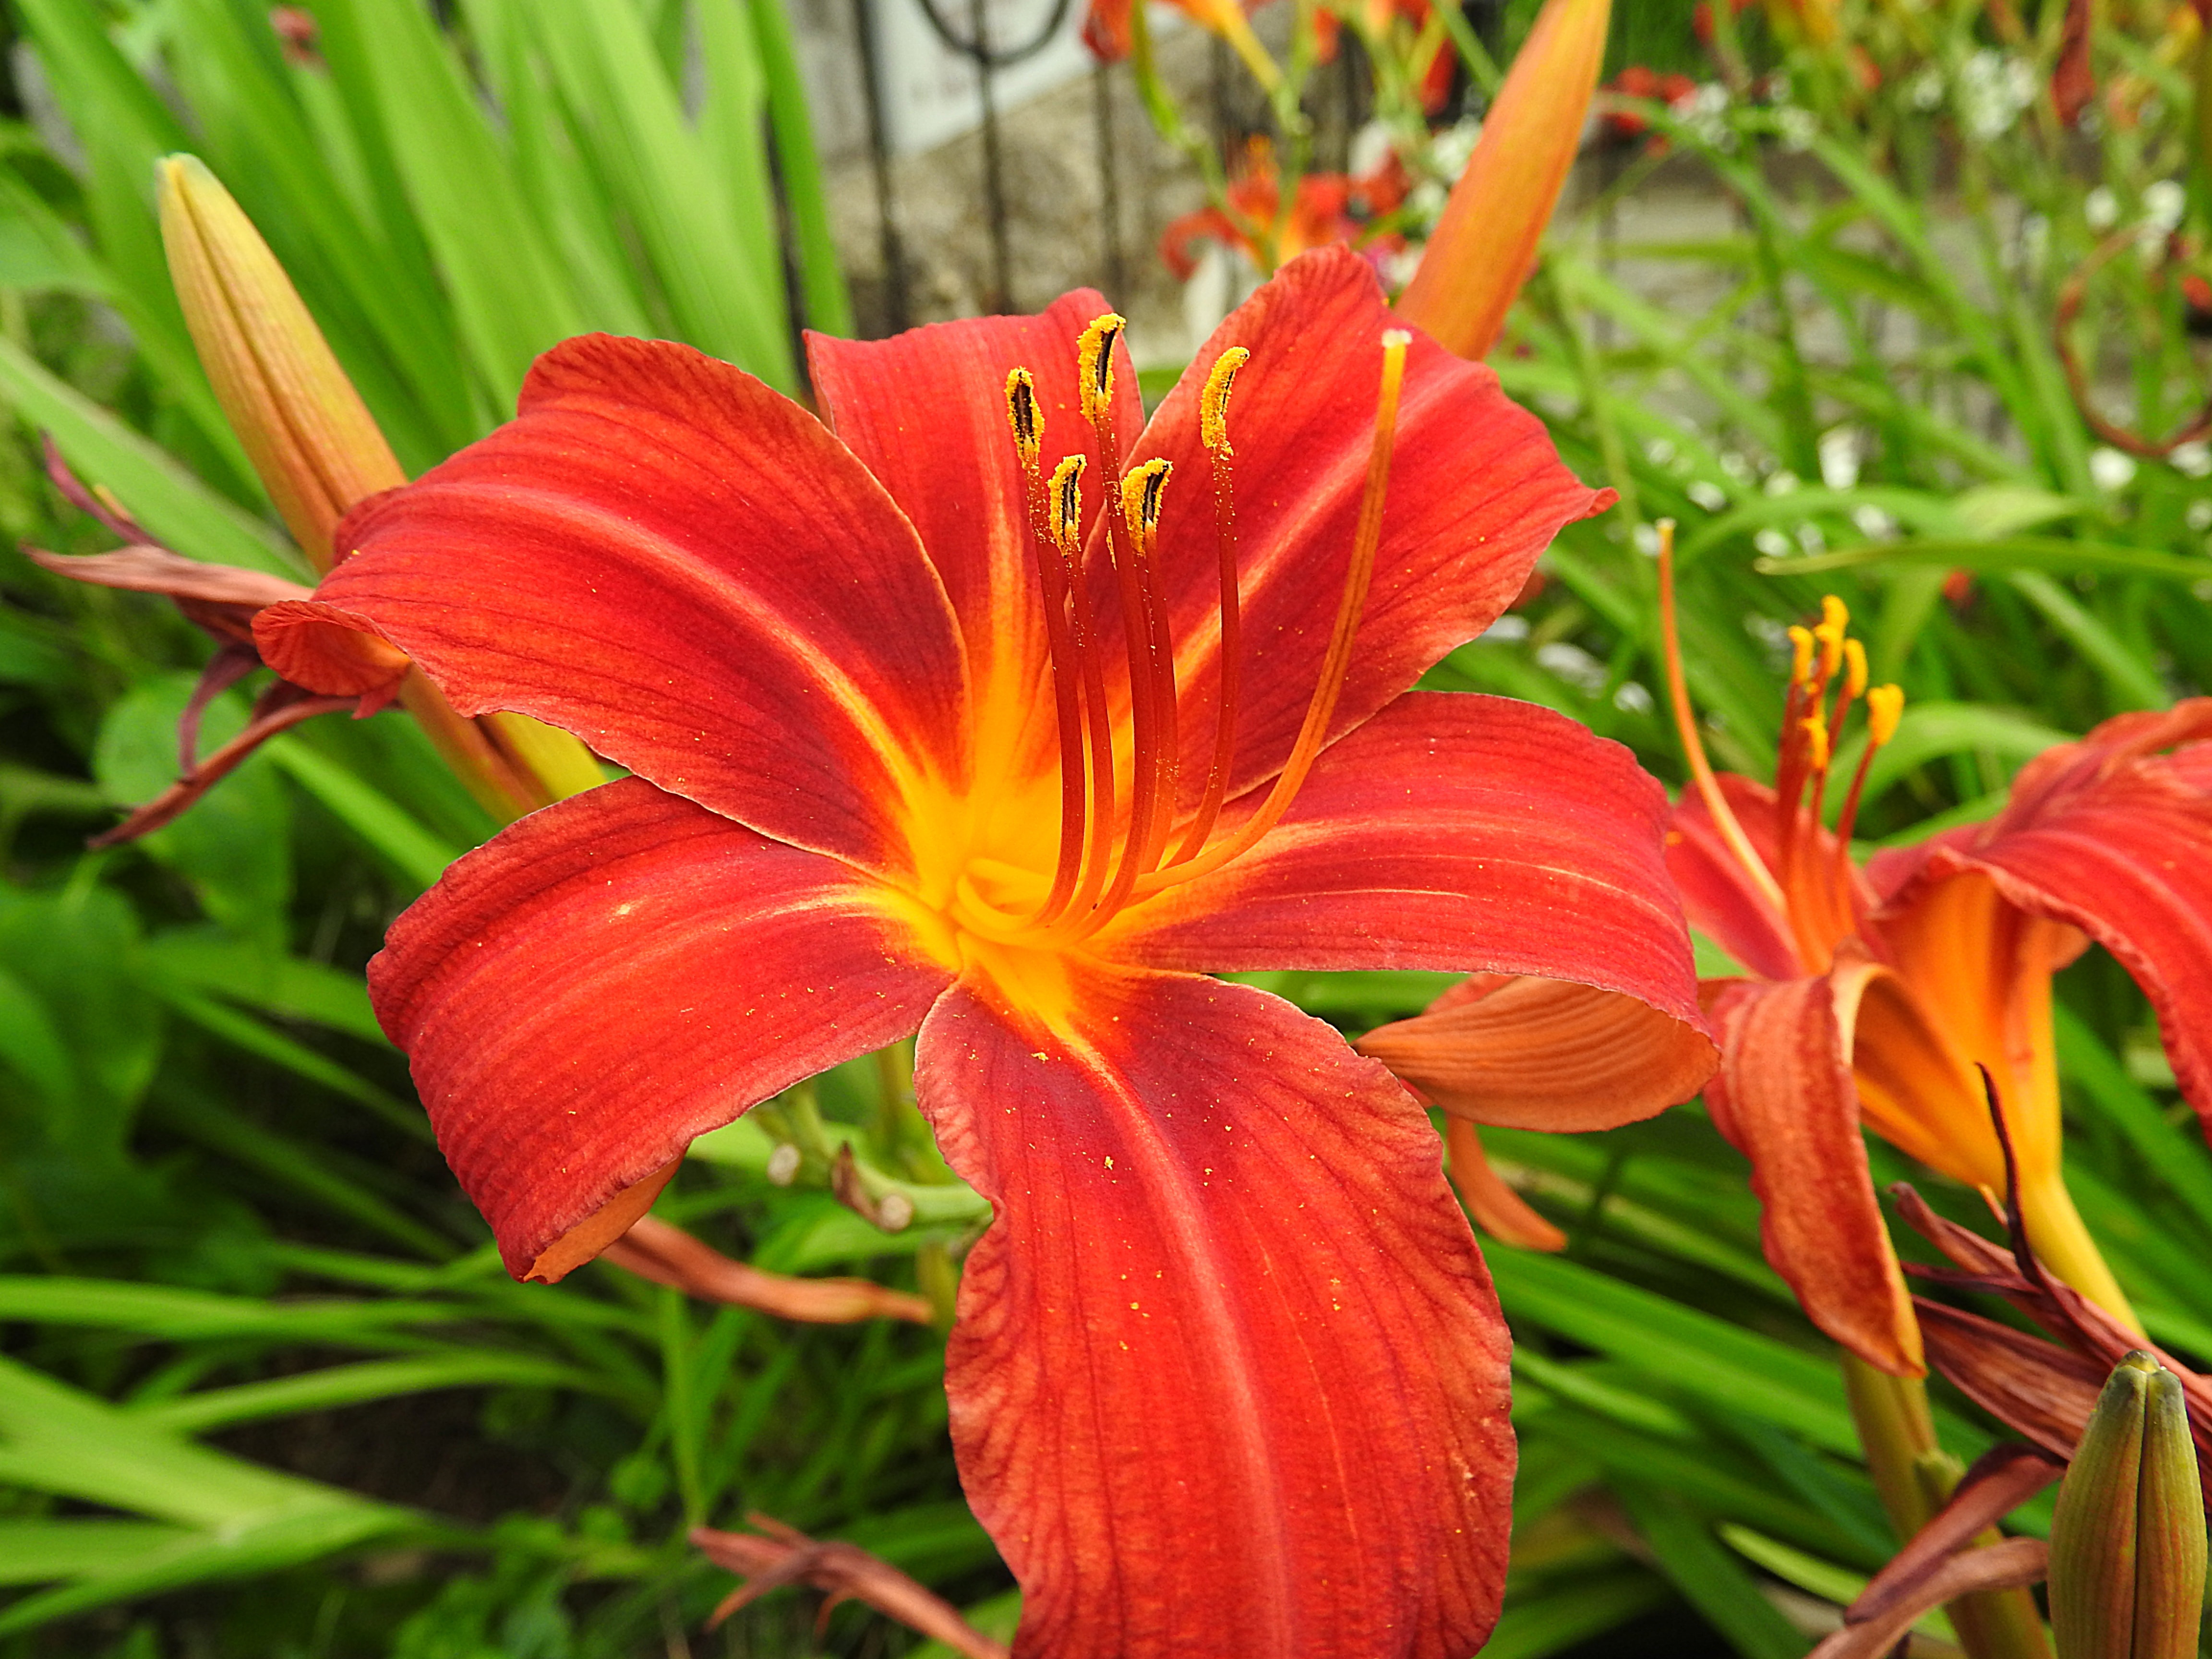
plant, flower, petal, orange, botany, lily, daylily, macro photography, flowering plant, orange lily, land plant